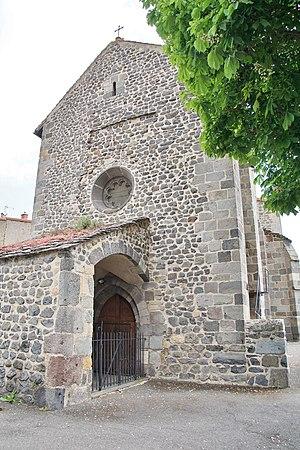
Puy de Dôme
Solignat est une commune française, située dans le département du Puy-de-Dôme en région Auvergne-Rhône-Alpes.